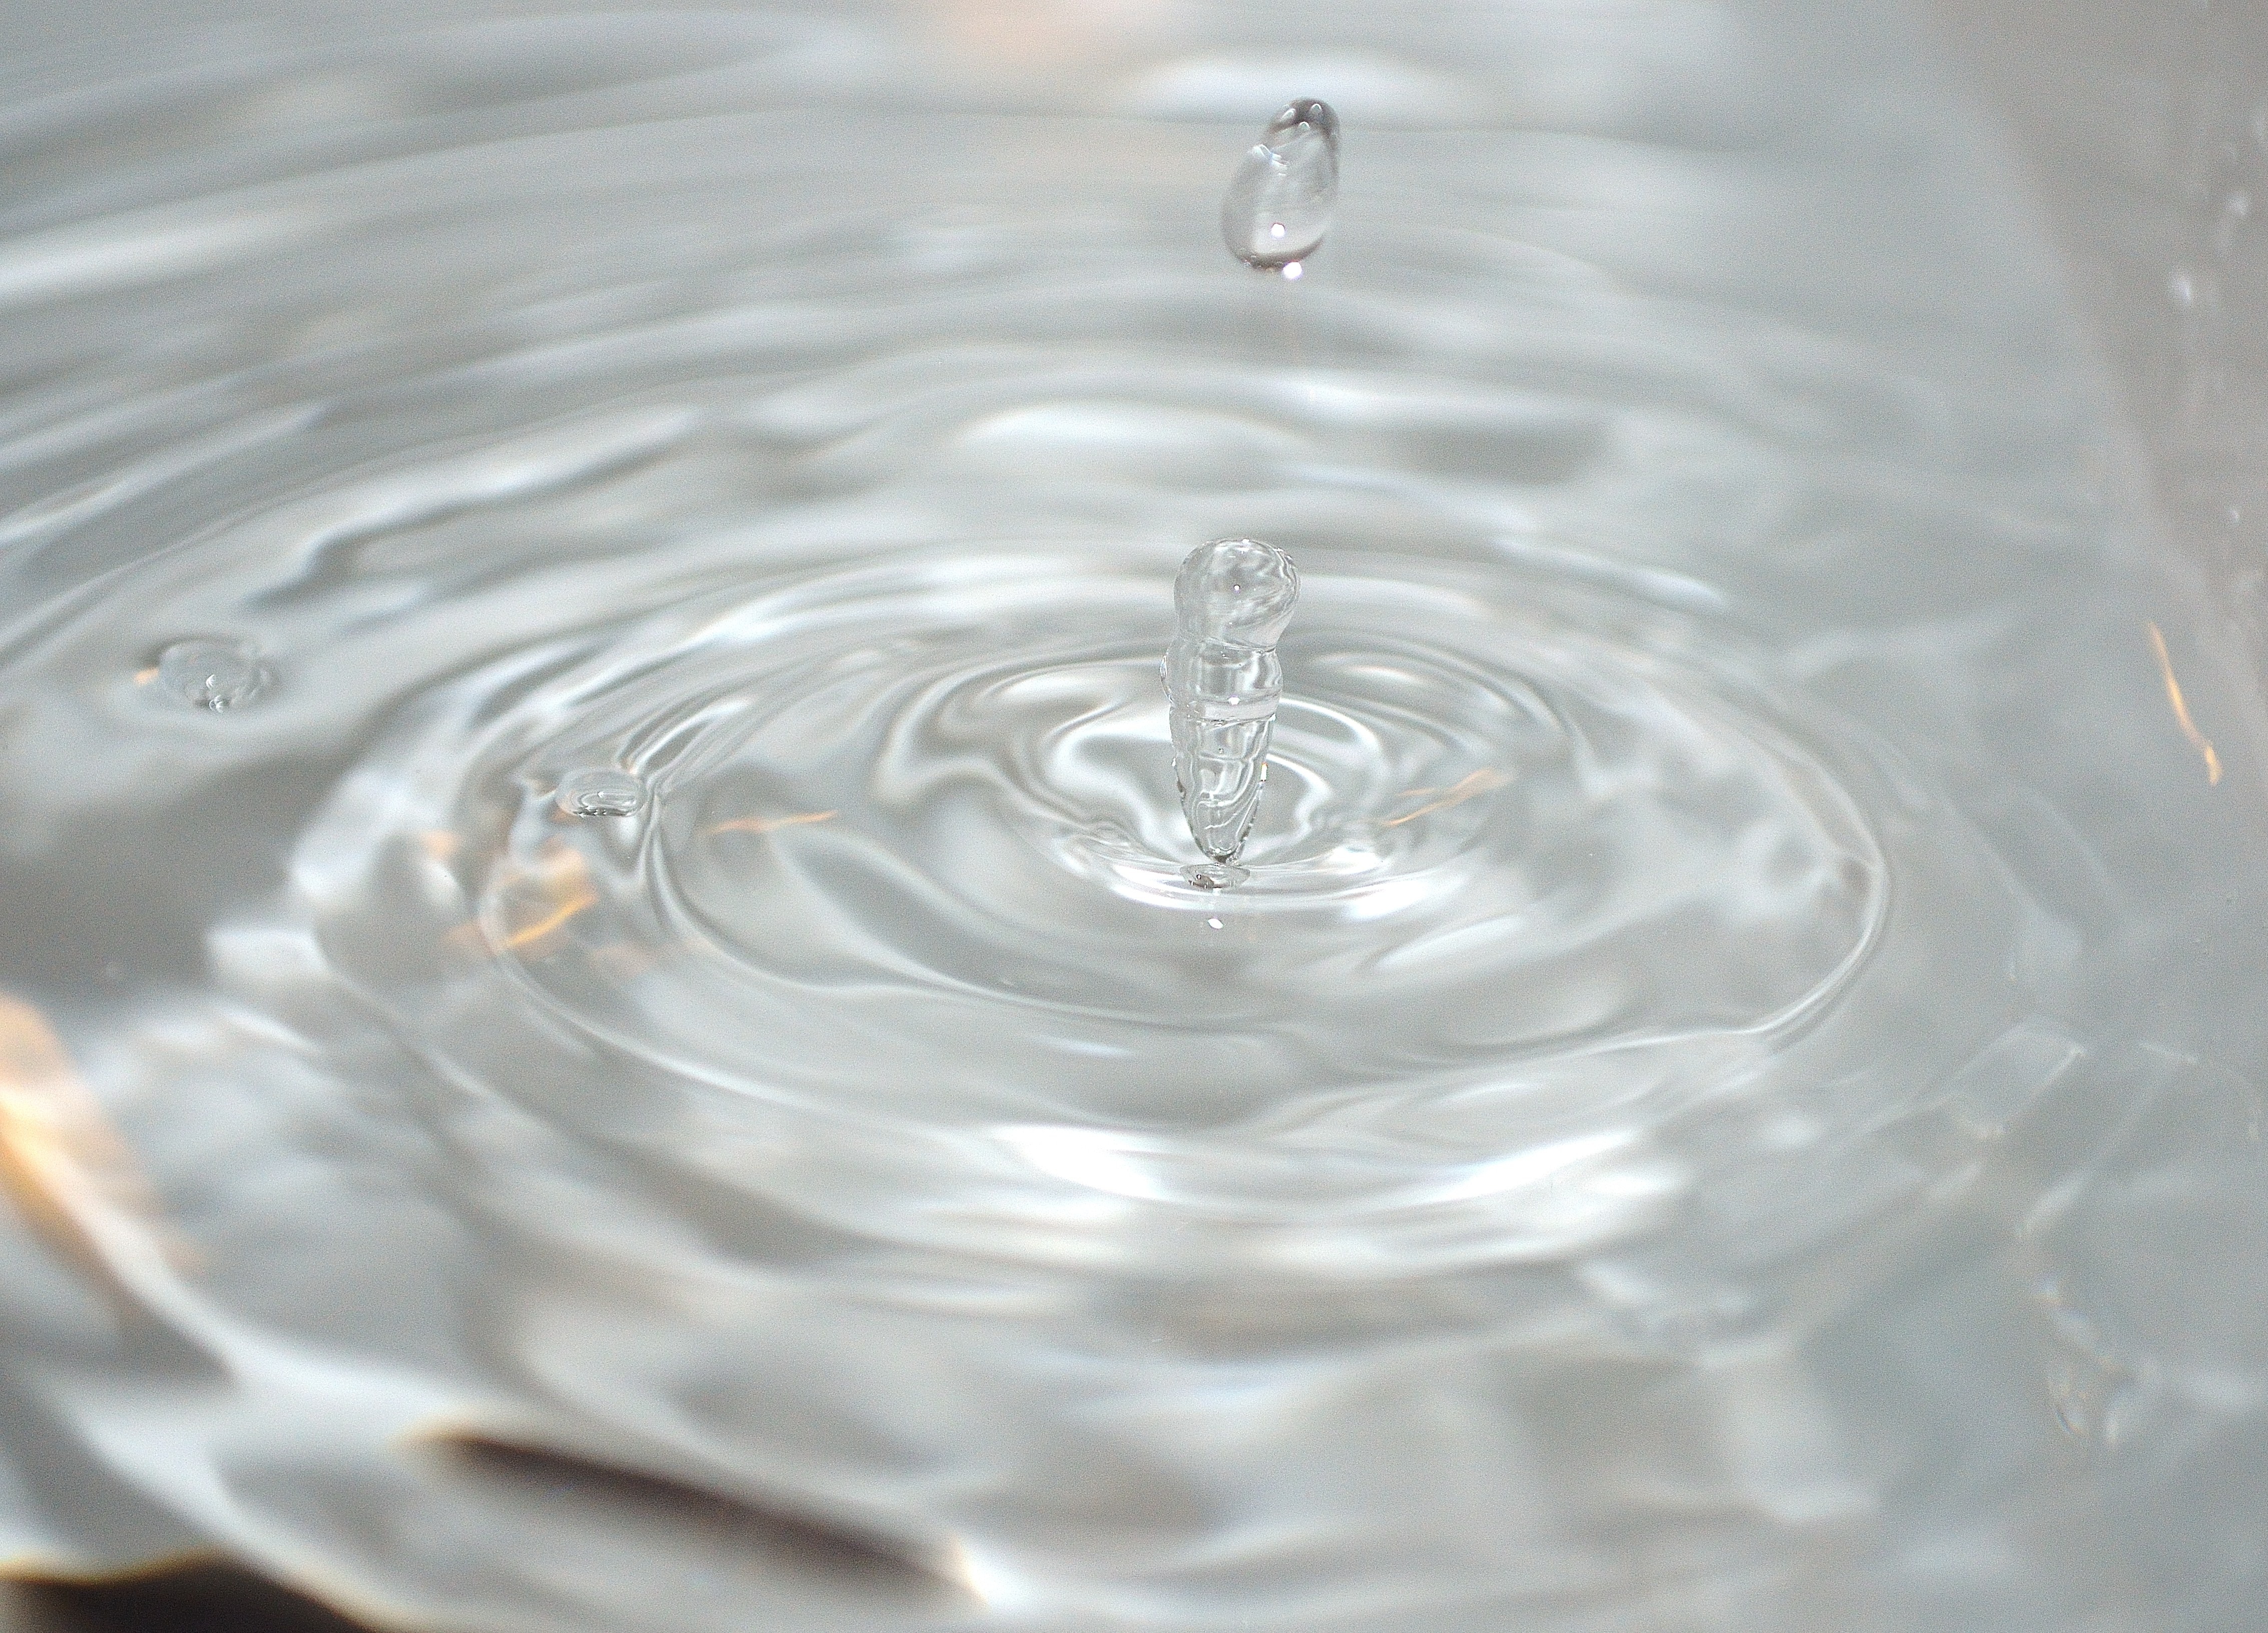
water, drop, liquid, light, white, petal, glass, clear, fresh, splashing, circle, surface, falling, transparent, moving, waves, droplets, ripples, bright, drops, pure, splashes, water background